The Invisible Man

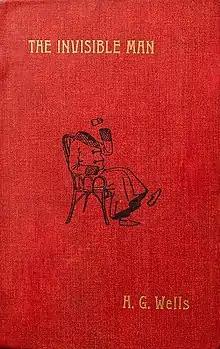
First edition cover (UK)

The Invisible Man is an 1897 science fiction novel by British writer H. G. Wells. Originally serialised in "Pearson's Weekly" in 1897, it was published as a novel the same year. The Invisible Man to whom the title refers is Griffin, a scientist who has devoted himself to research into optics and who invents a way to change a body's refractive index to that of air so that it neither absorbs nor reflects light. He carries out this procedure on himself and renders himself invisible, but fails in his attempt to reverse it. A practitioner of random and irresponsible violence, Griffin has become an iconic character in horror fiction.